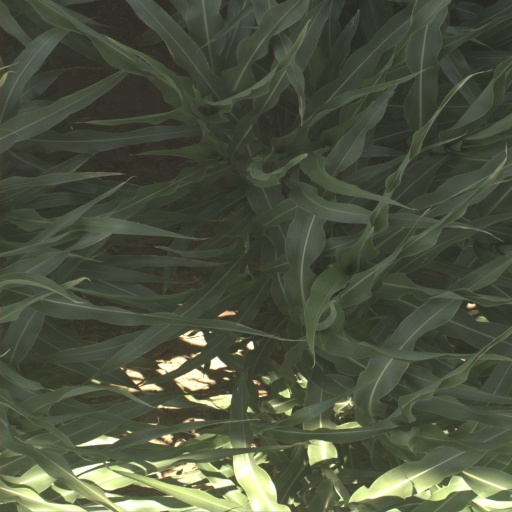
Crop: sorghum